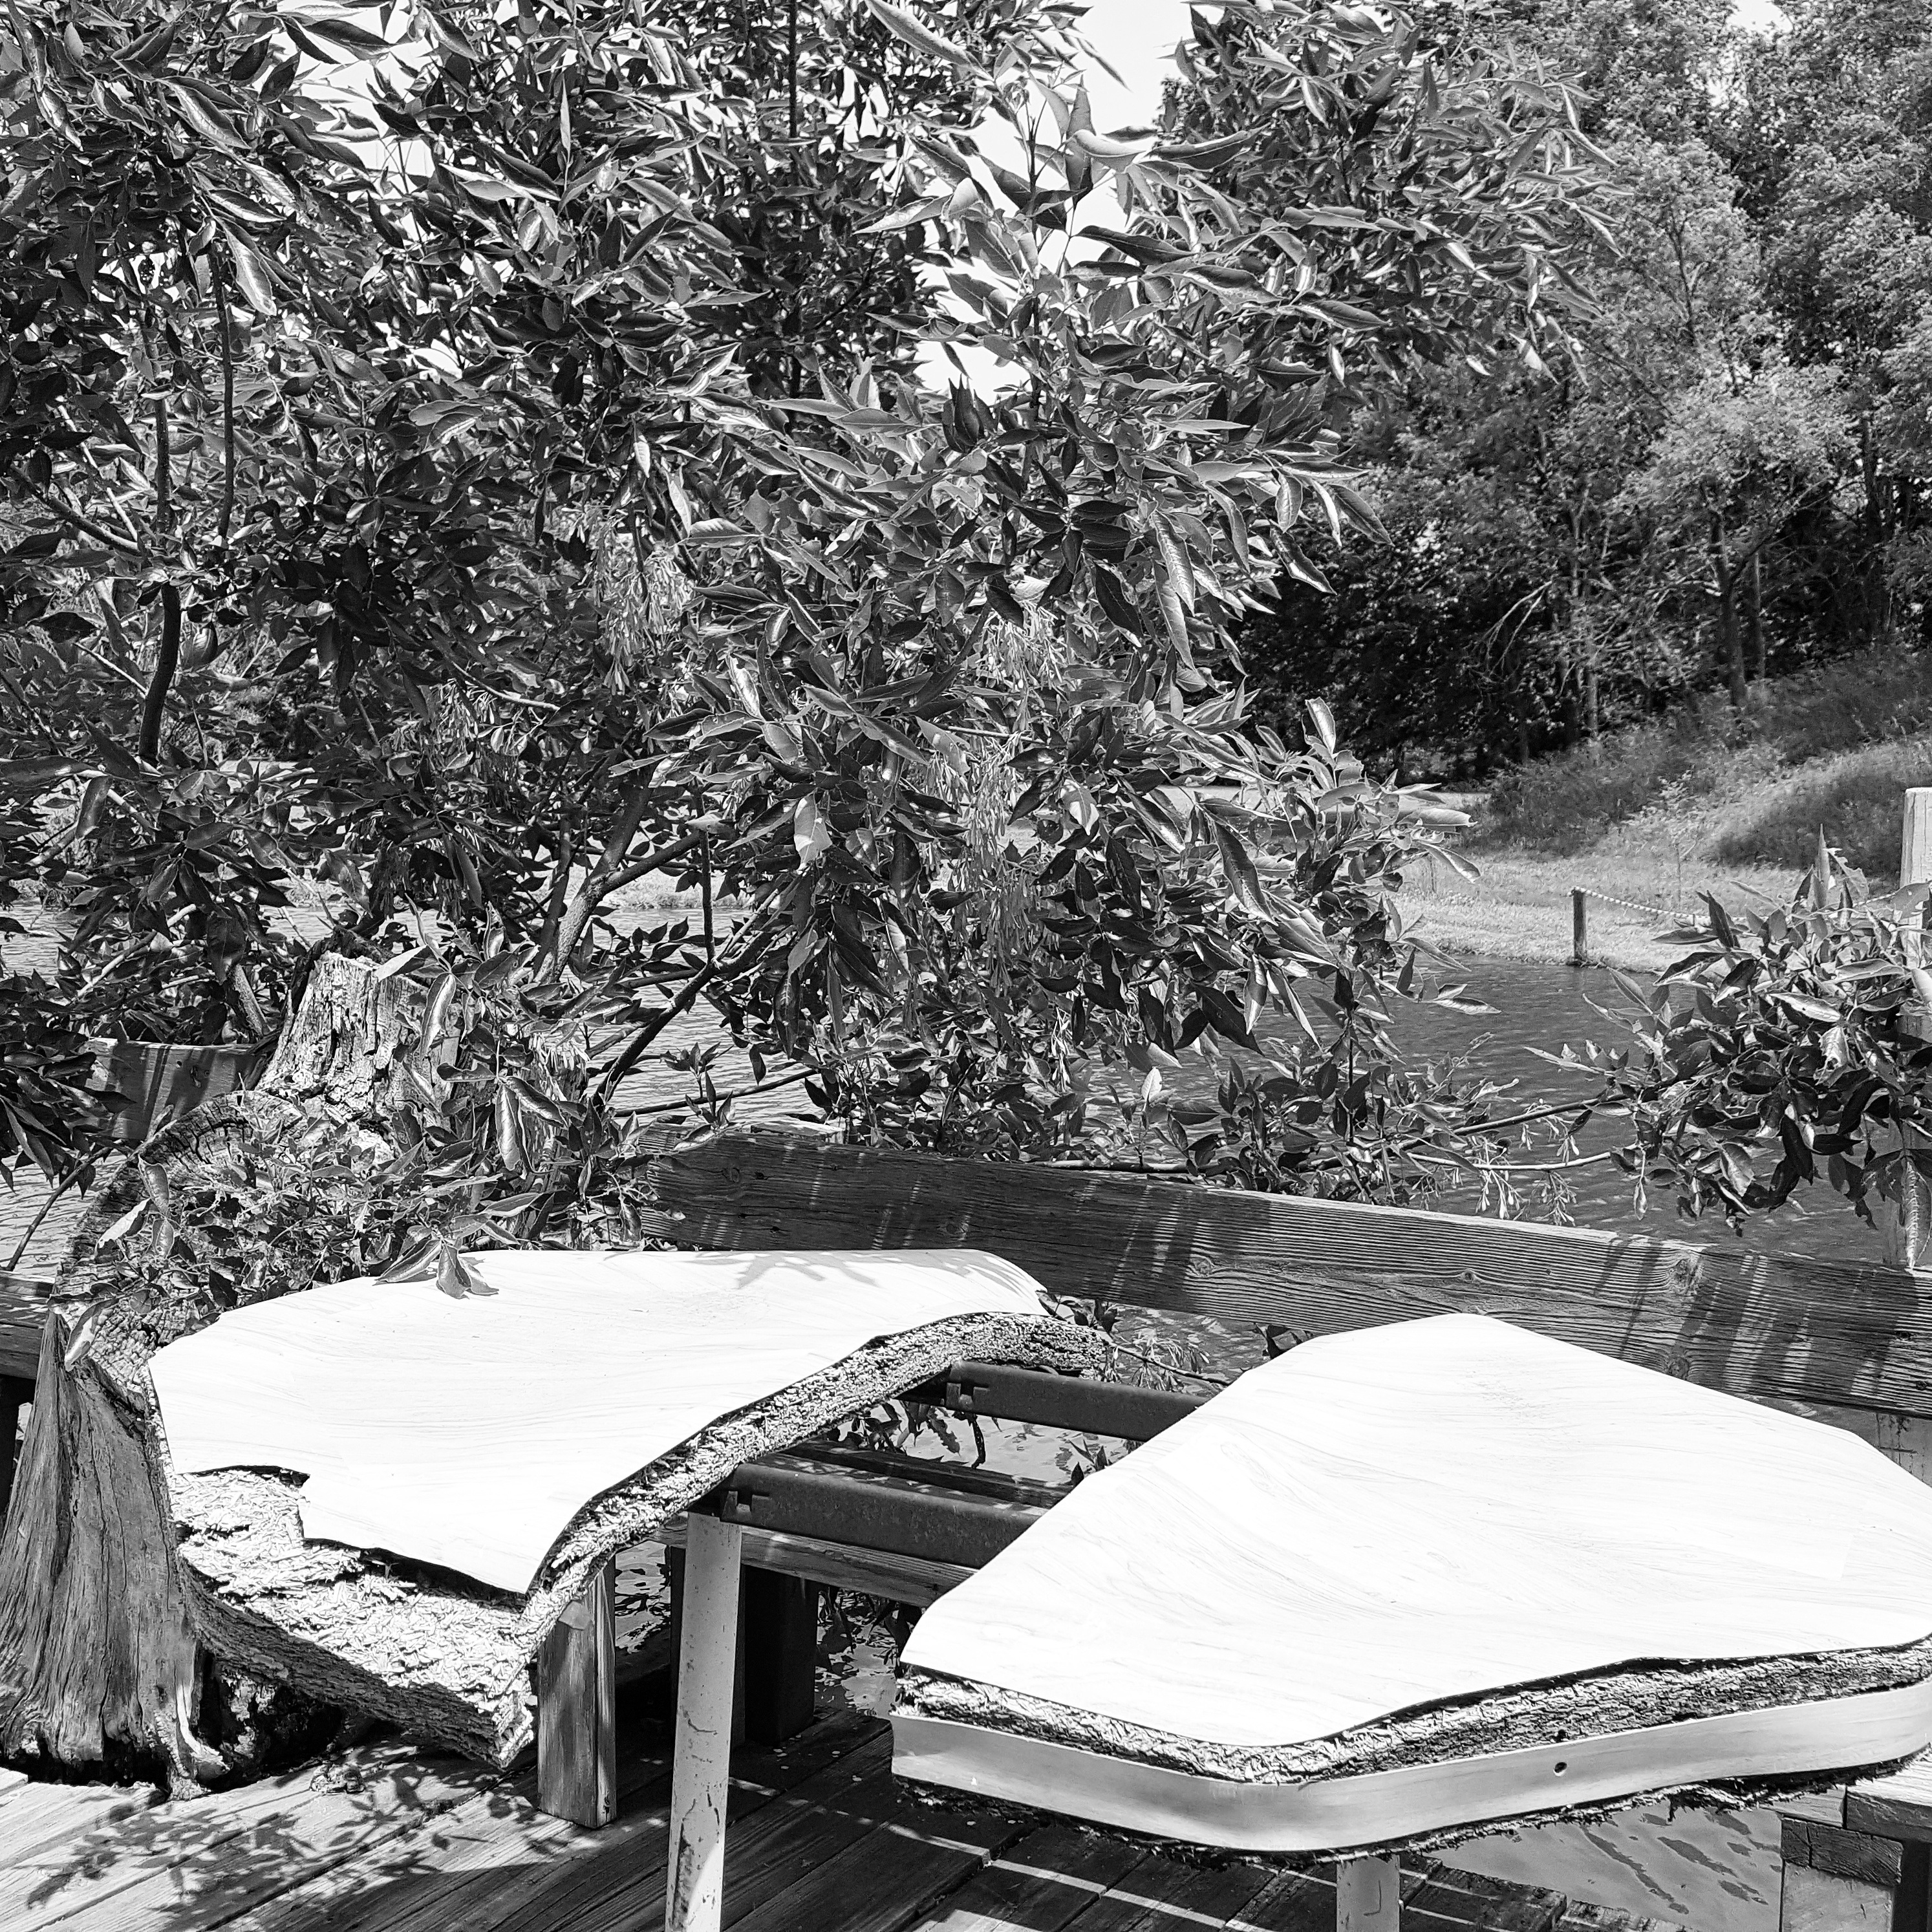
tree, snow, winter, black and white, white, weather, backyard, monochrome, season, woodland, monochrome photography